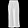
Label: Trouser